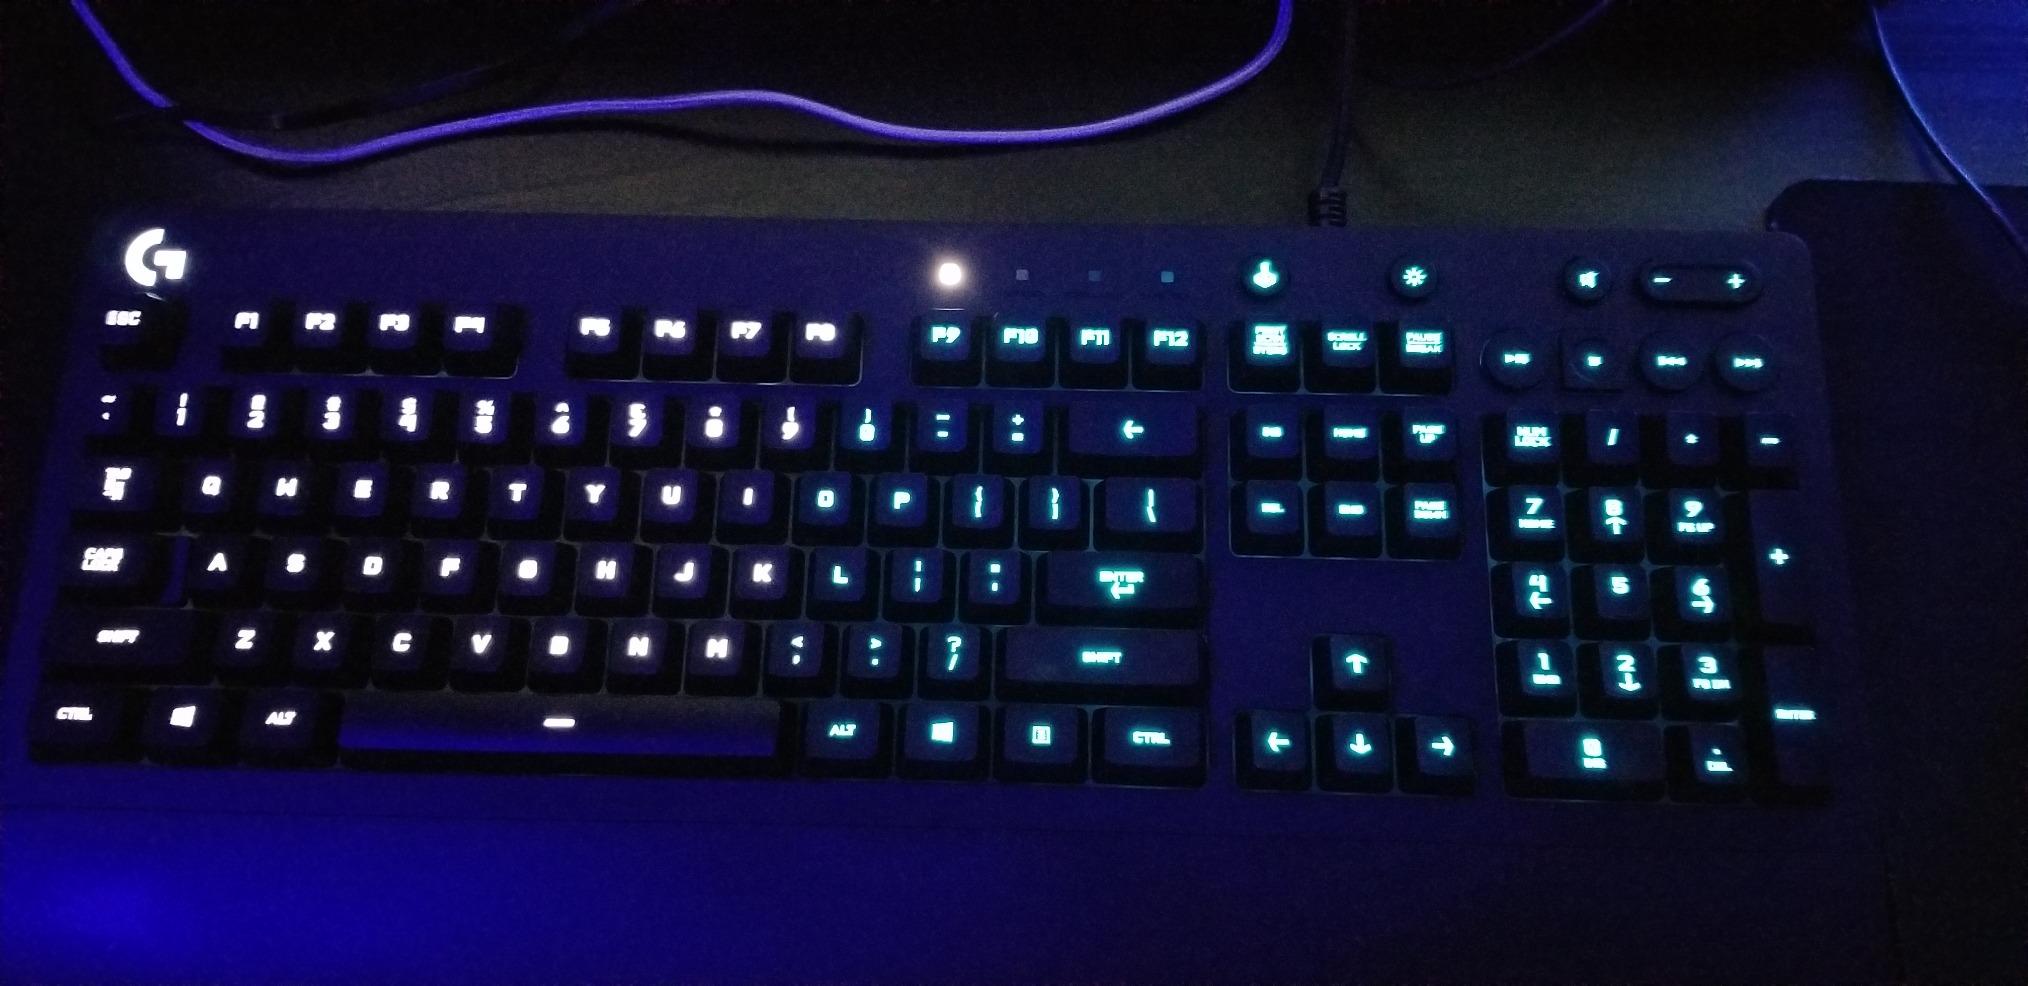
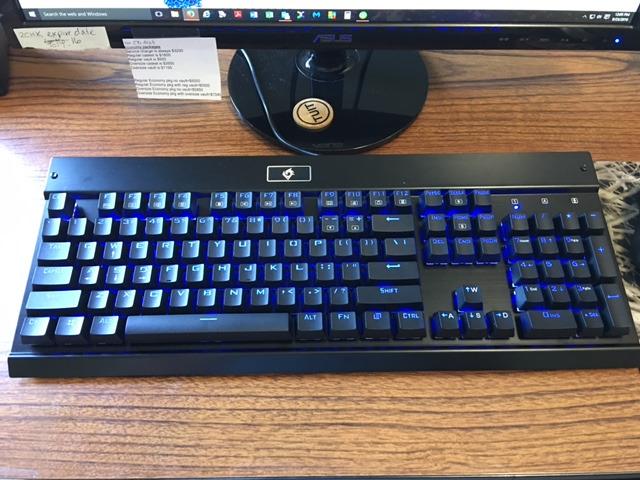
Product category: keyboard
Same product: no